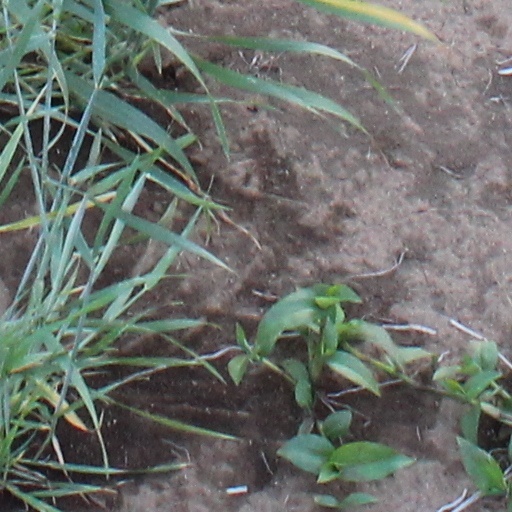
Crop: wheat